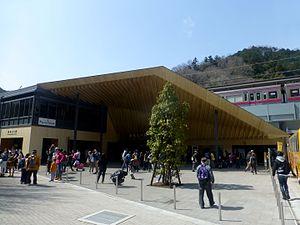
La gare de Takaosanguchi est une gare ferroviaire de la ville de Hachiōji, dans la préfecture de Tokyo, au Japon. La gare est exploitée par la compagnie Keiō.